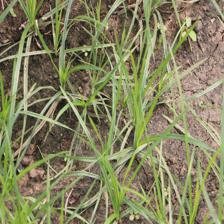
Label: Grass